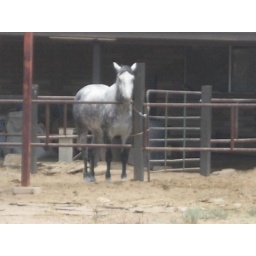
Another horse by my grandparents house the name is also one I gave him/her.